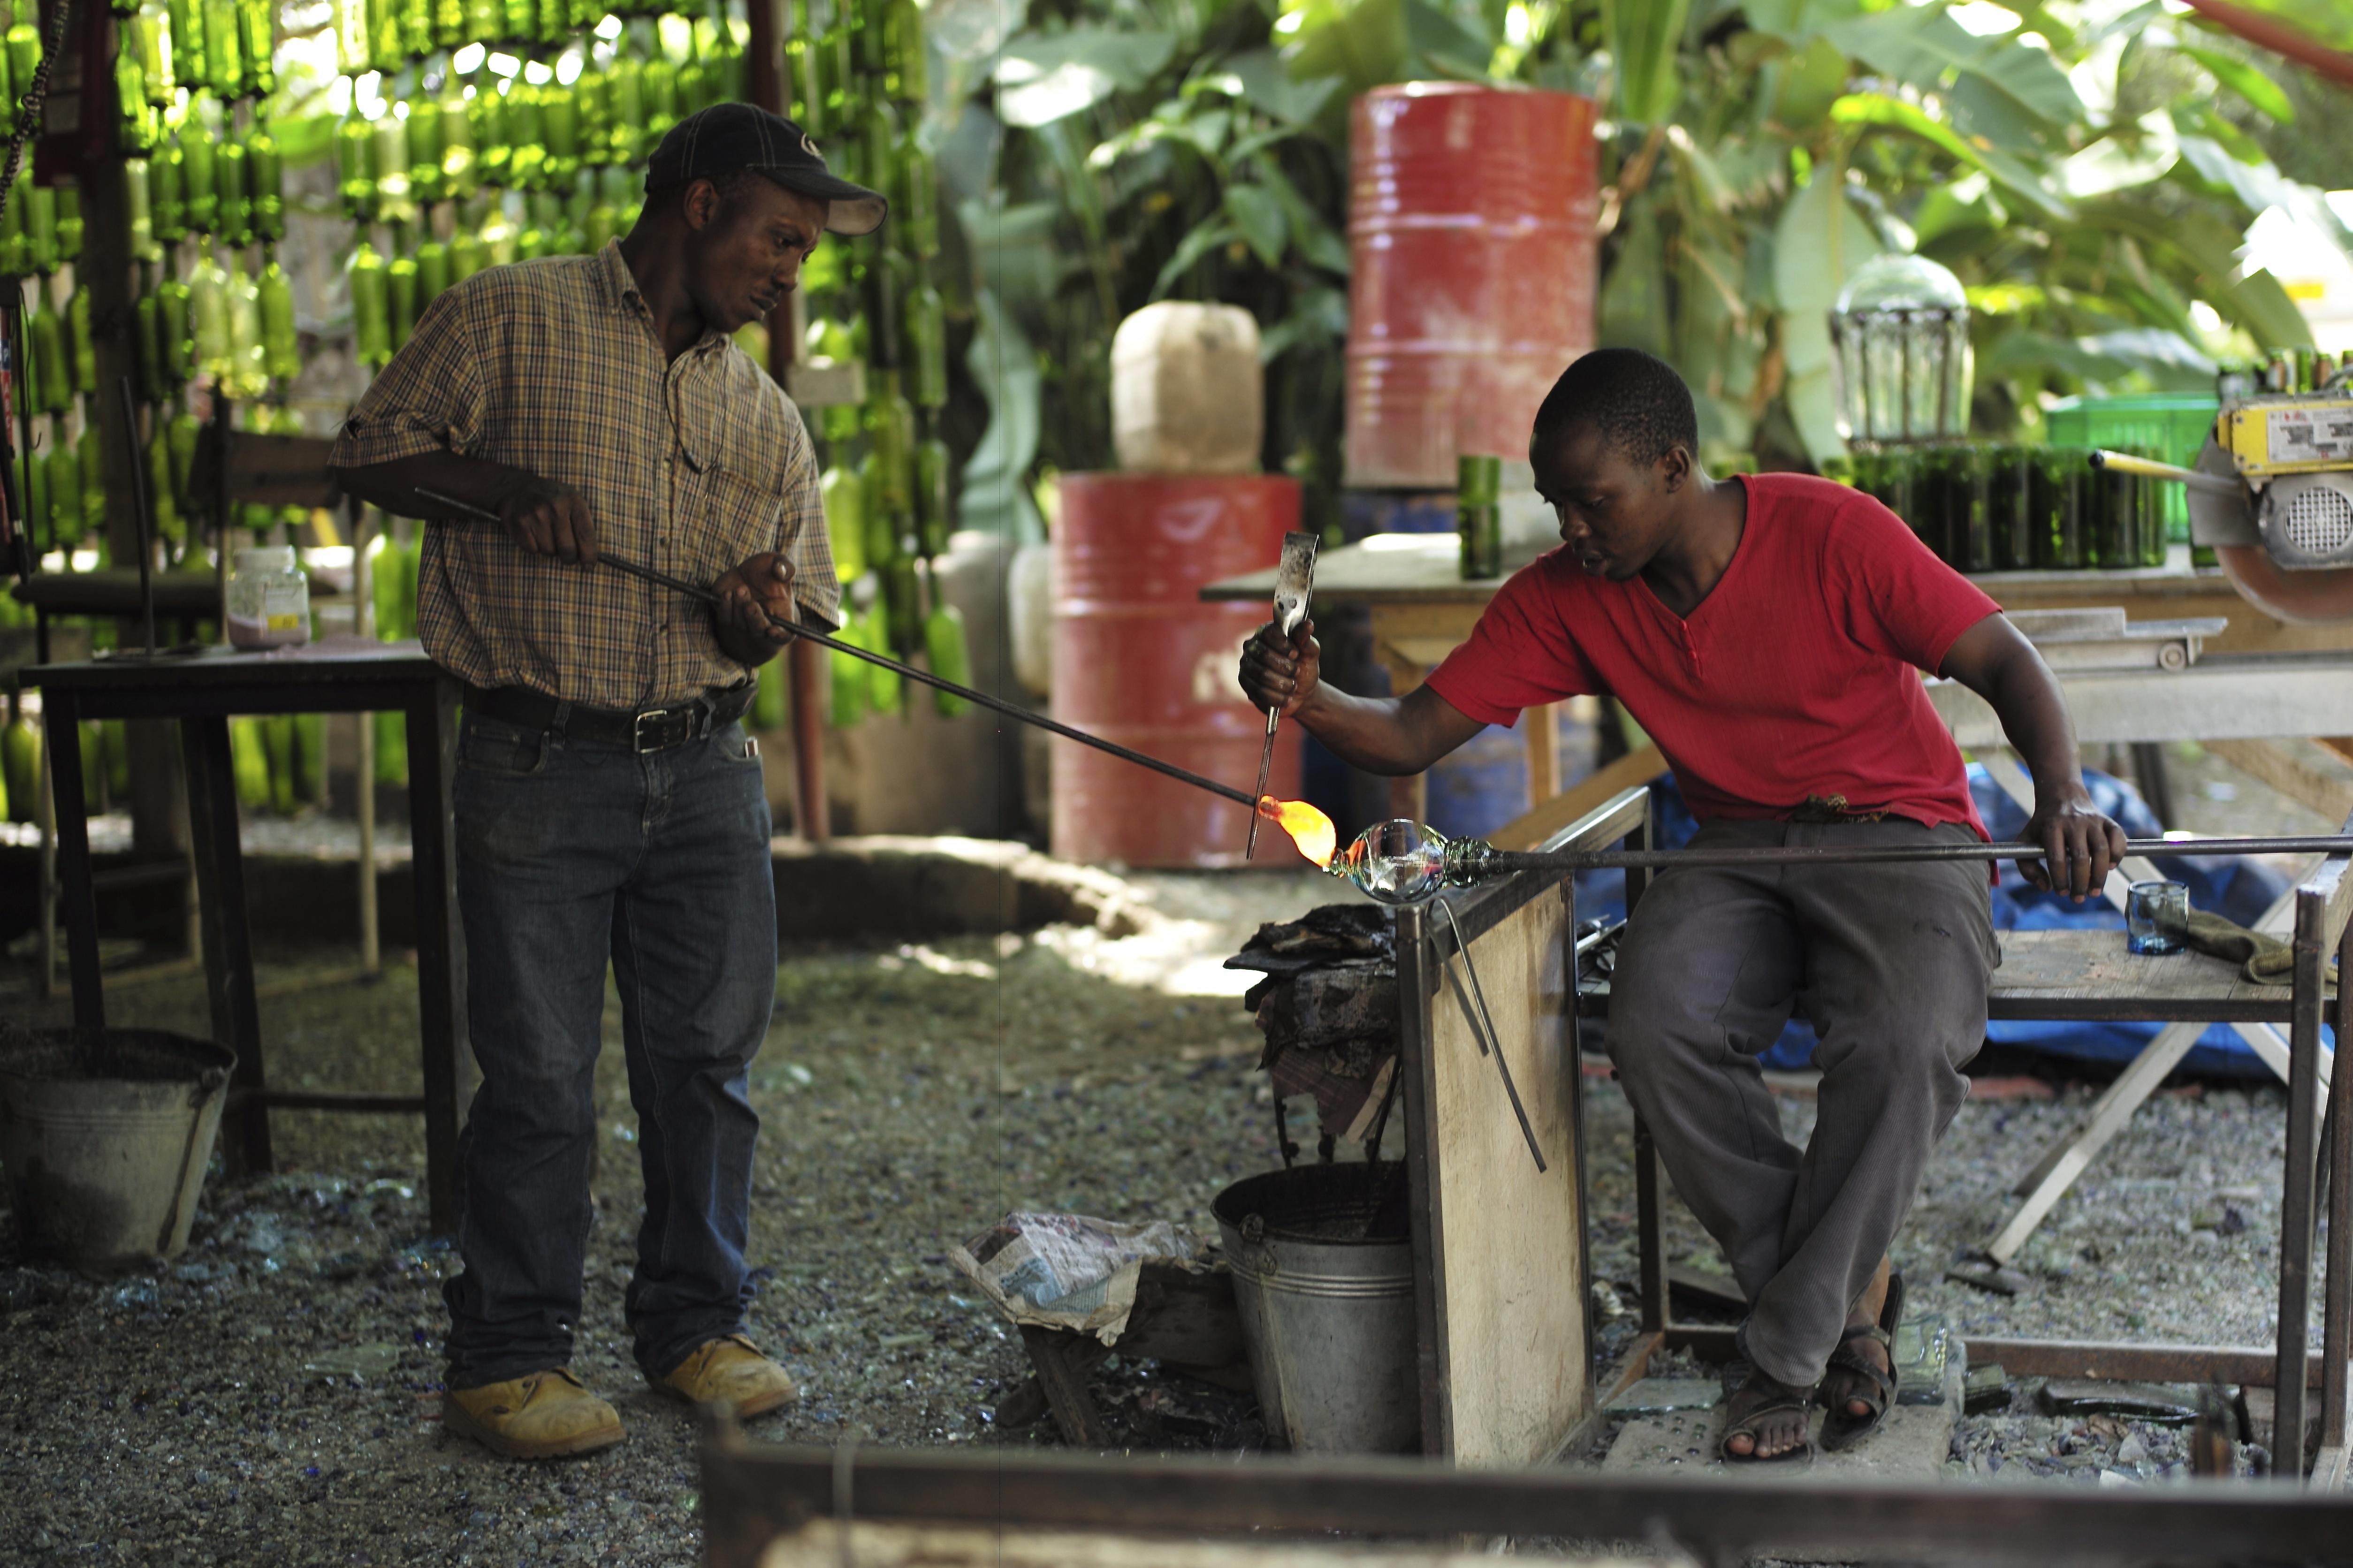
tree, plant, workshop, travel, recreation, vehicle, africa, tanzania, oven, melt, recycle, arusha, handicap, glassmaking, shanga, laborer